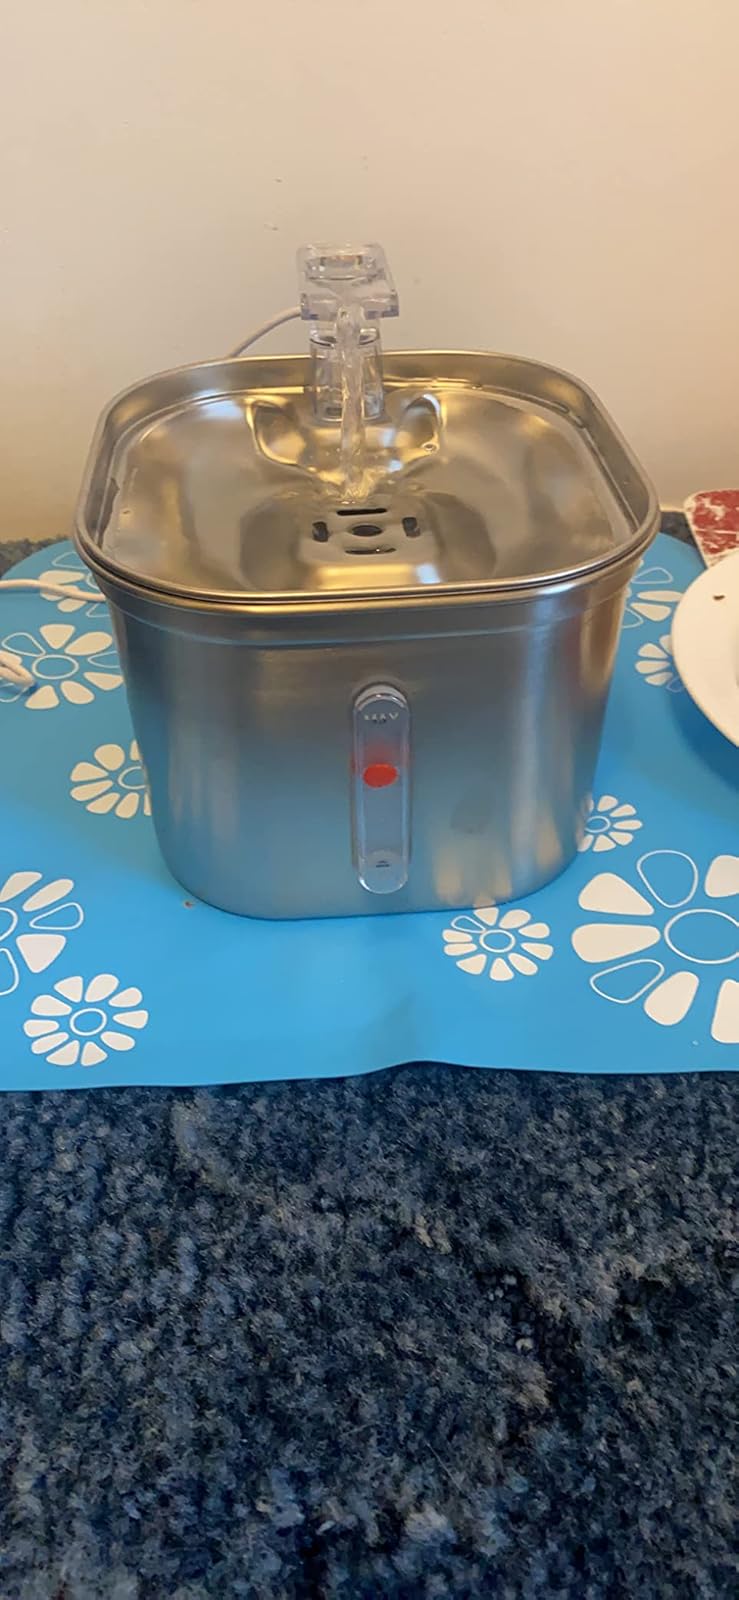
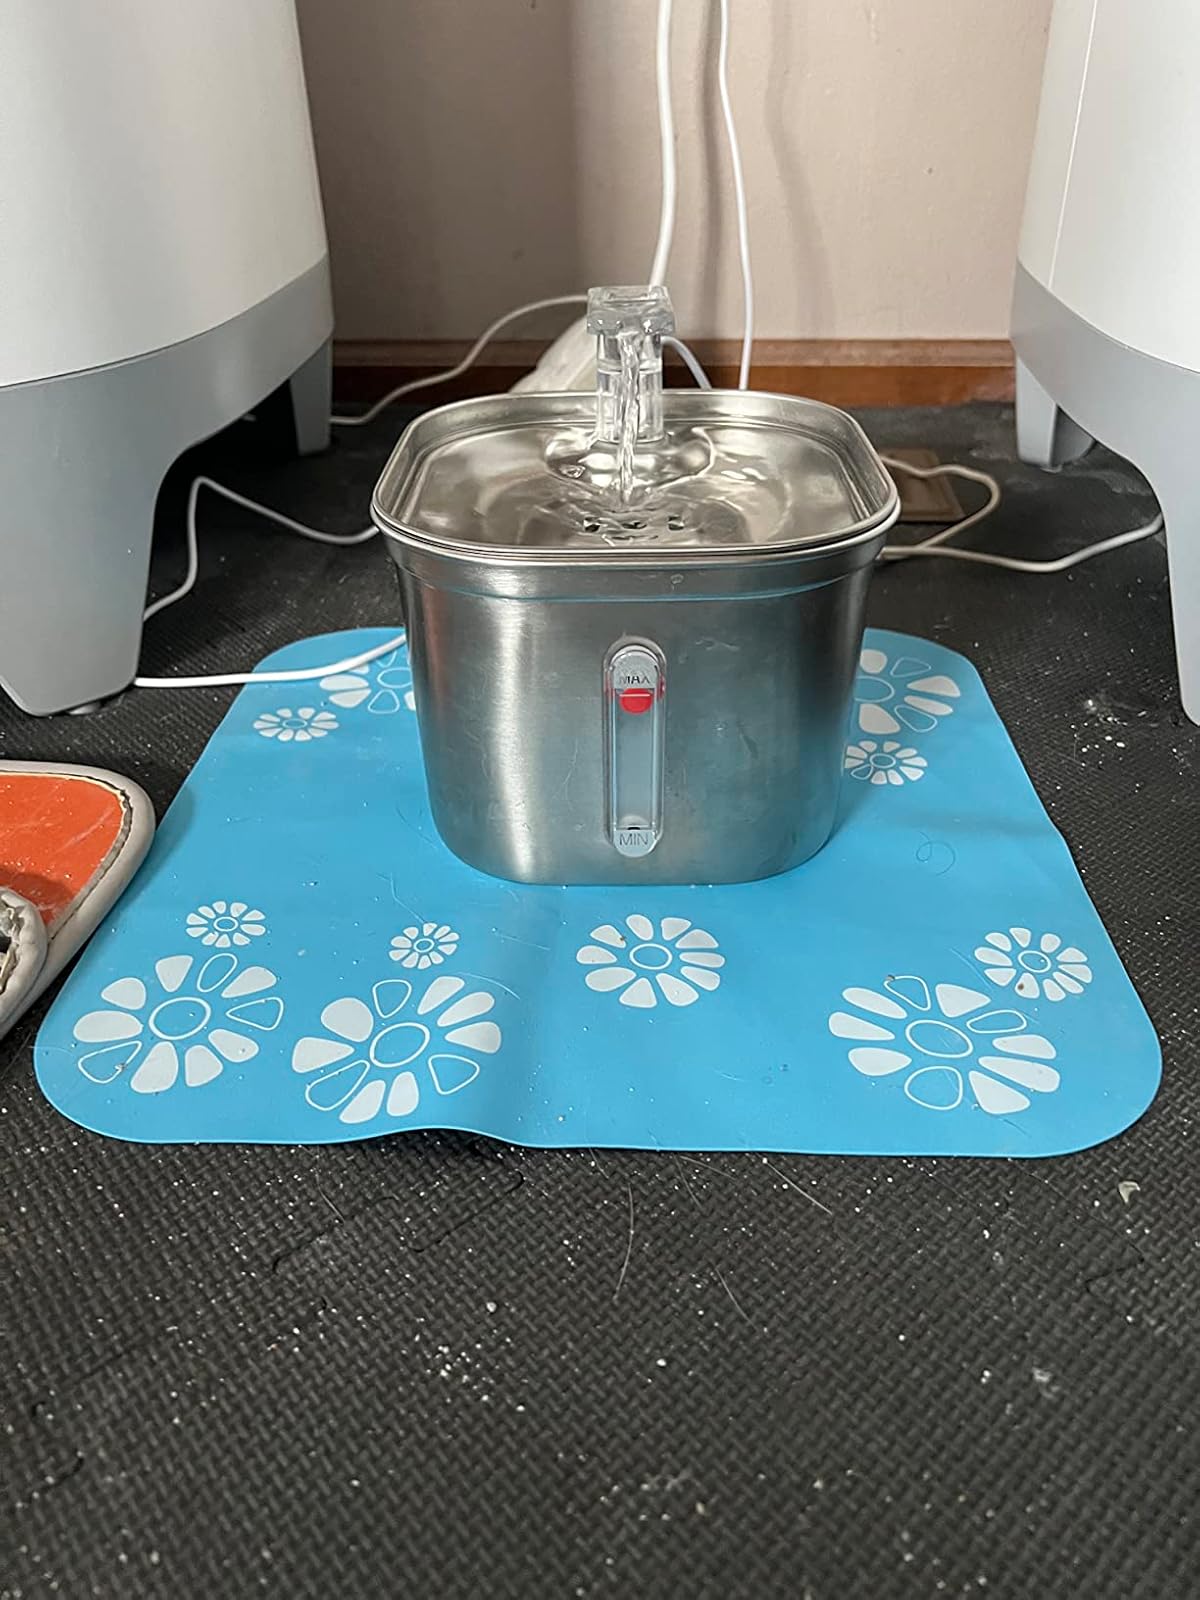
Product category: items_bowl
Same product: yes